Eliane Plewman

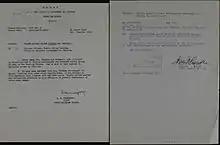
Post-war request and report on the efforts to locate Éliane Plewman

This cannot be considered a reliable account as Ott told the investigator he had asked Wasser the following question after being told what had happened to the women: "But tell me, what really happened", to which Wasser replied: "So you want to know how it really happened?"